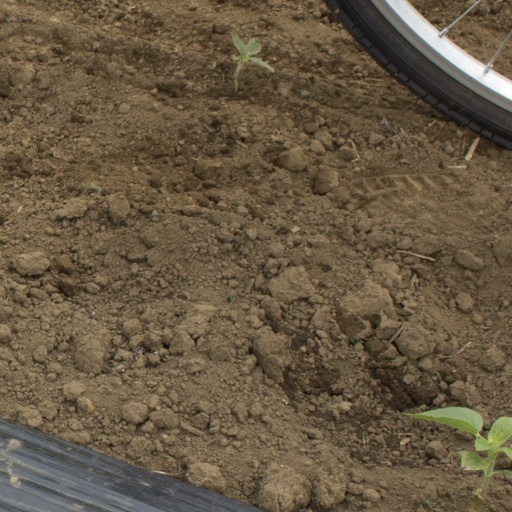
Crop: Jerusalem artichoke